Yang Chen-Ning

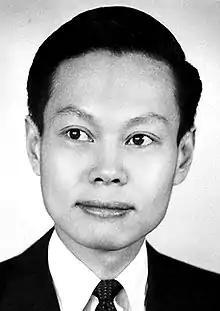
Yang in 1957

Yang Chen-Ning or Chen-Ning Yang (born 1 October 1922), also known as C. N. Yang or by the English name Frank Yang, is a Chinese theoretical physicist who made significant contributions to statistical mechanics, integrable systems, gauge theory, and both particle physics and condensed matter physics. He and Tsung-Dao Lee received the 1957 Nobel Prize in Physics for their work on parity non-conservation of weak interaction. The two proposed that the conservation of parity, a physical law observed to hold in all other physical processes, is violated in the so-called weak nuclear reactions, those nuclear processes that result in the emission of beta or alpha particles. Yang is also well known for his collaboration with Robert Mills in developing non-abelian gauge theory, widely known as the Yang–Mills theory. Yang Chen-Ning's 100th birthday was celebrated on September 22, 2022.